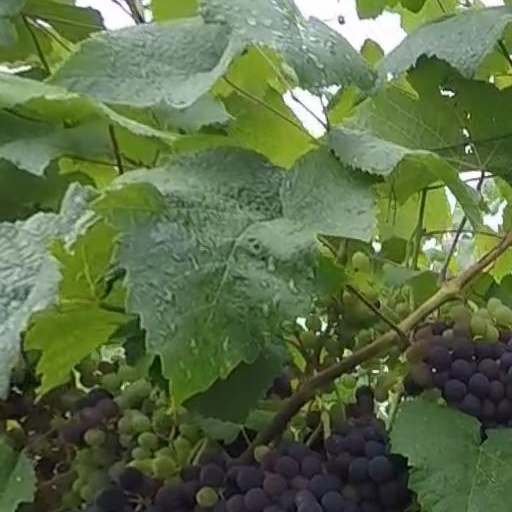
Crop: grape